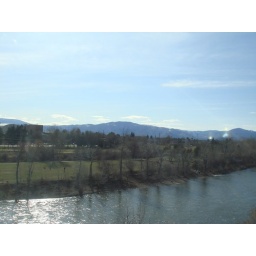
just across the river from the third floor of the holiday inn express in missoula